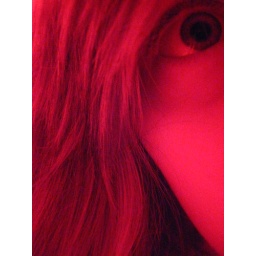
under a red light in my bathroom